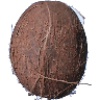
Label: cocos